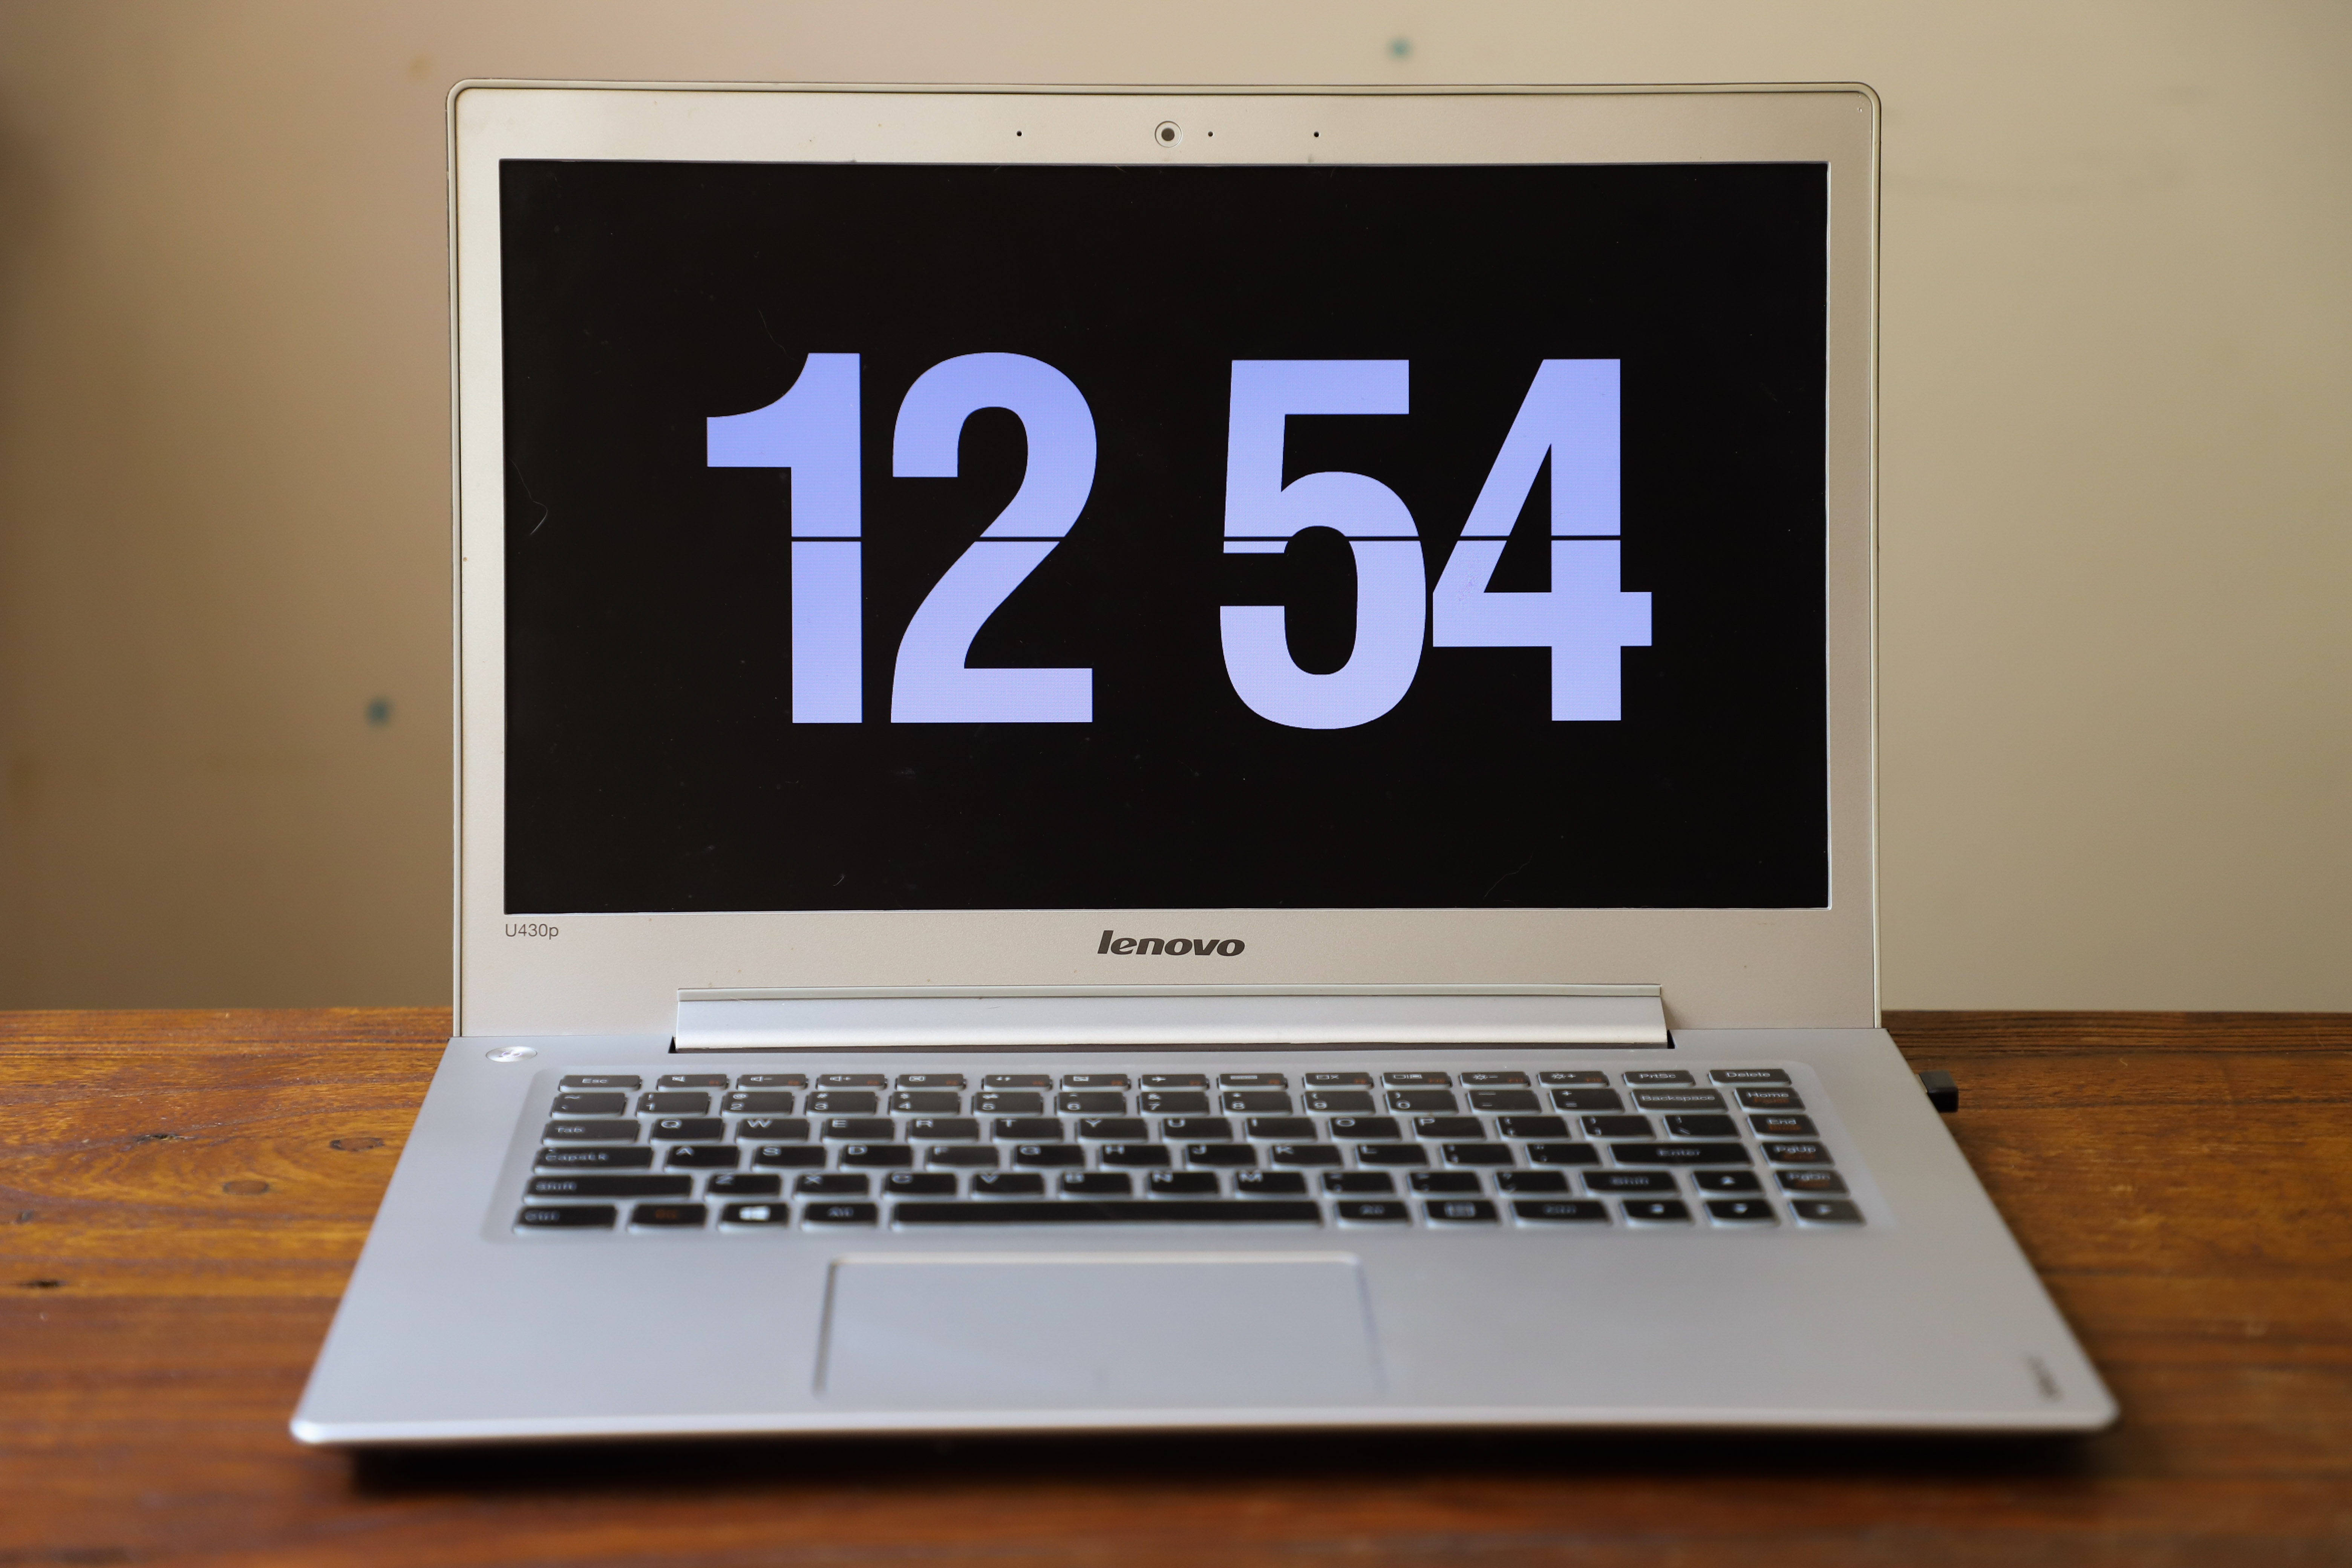
laptop, display device, technology, electronic device, personal computer, netbook, computer, screen, font, space bar, computer keyboard, flat panel display, computer hardware, output device, computer accessory, laptop part, logo, brand, computer monitor